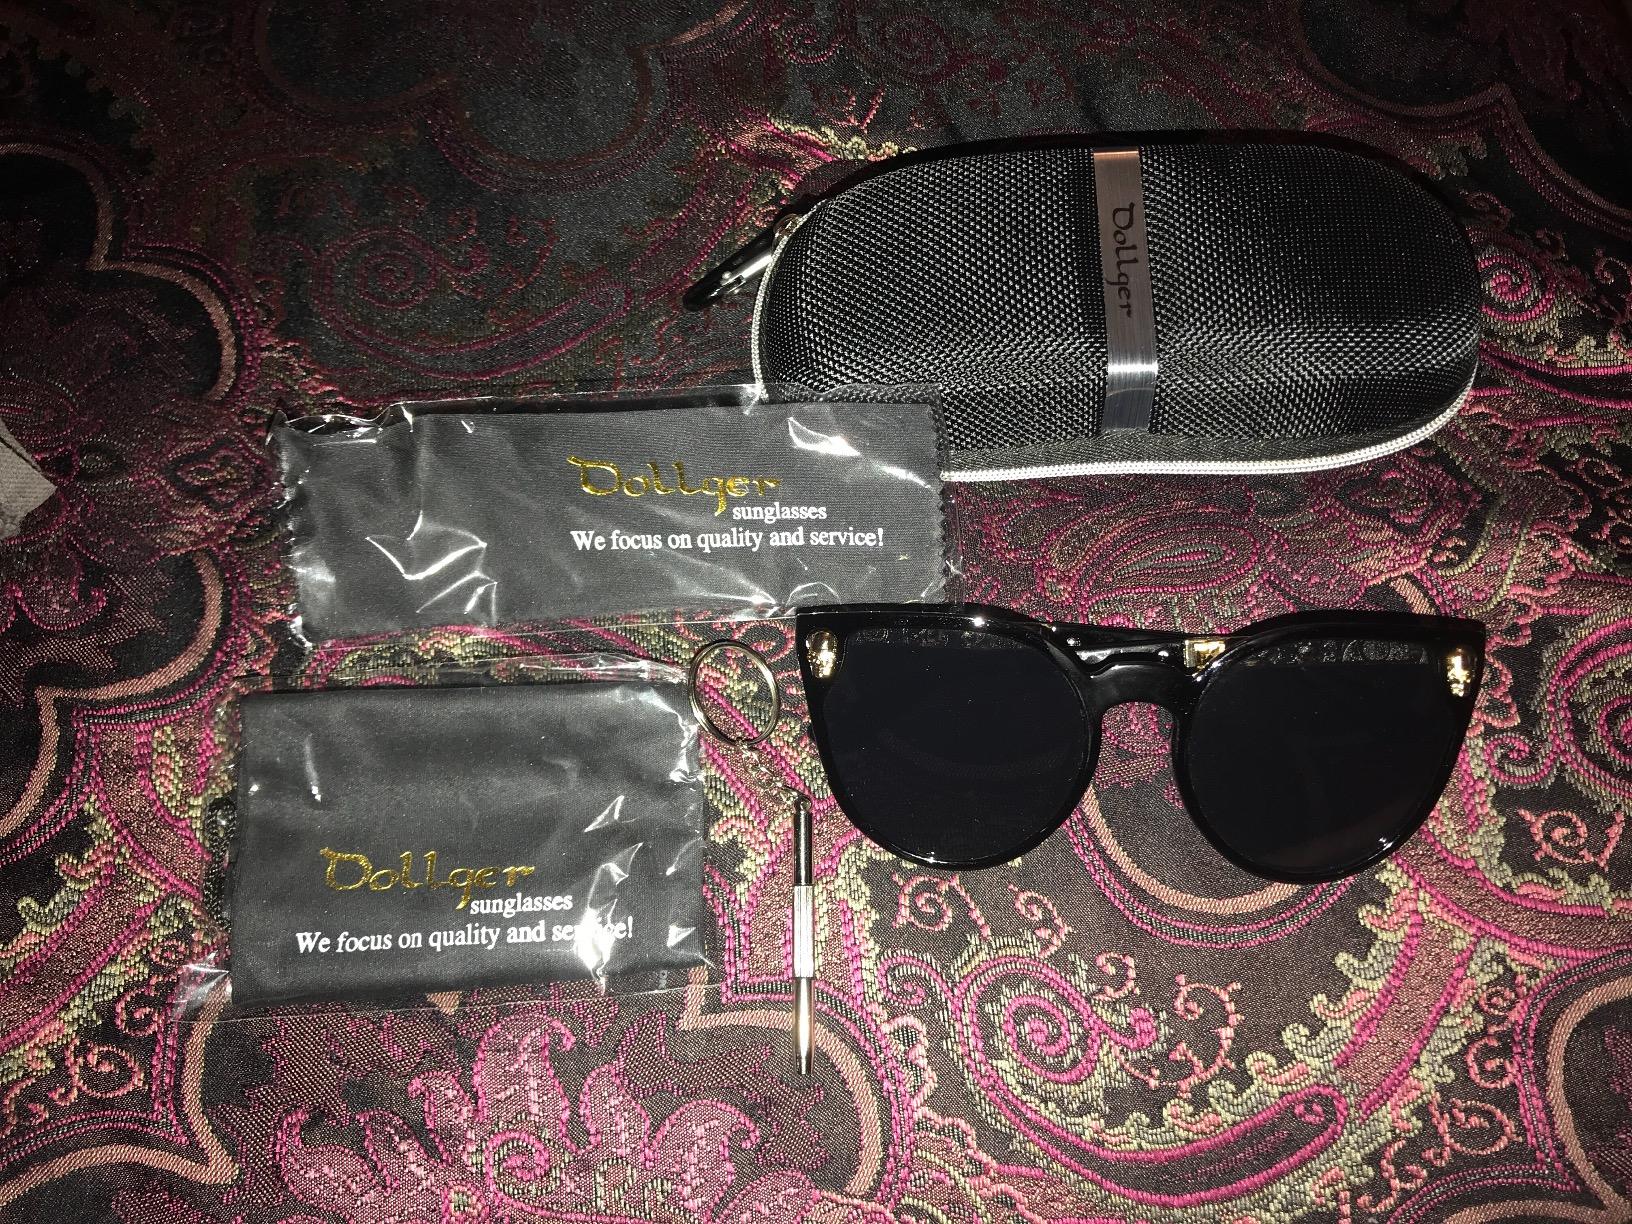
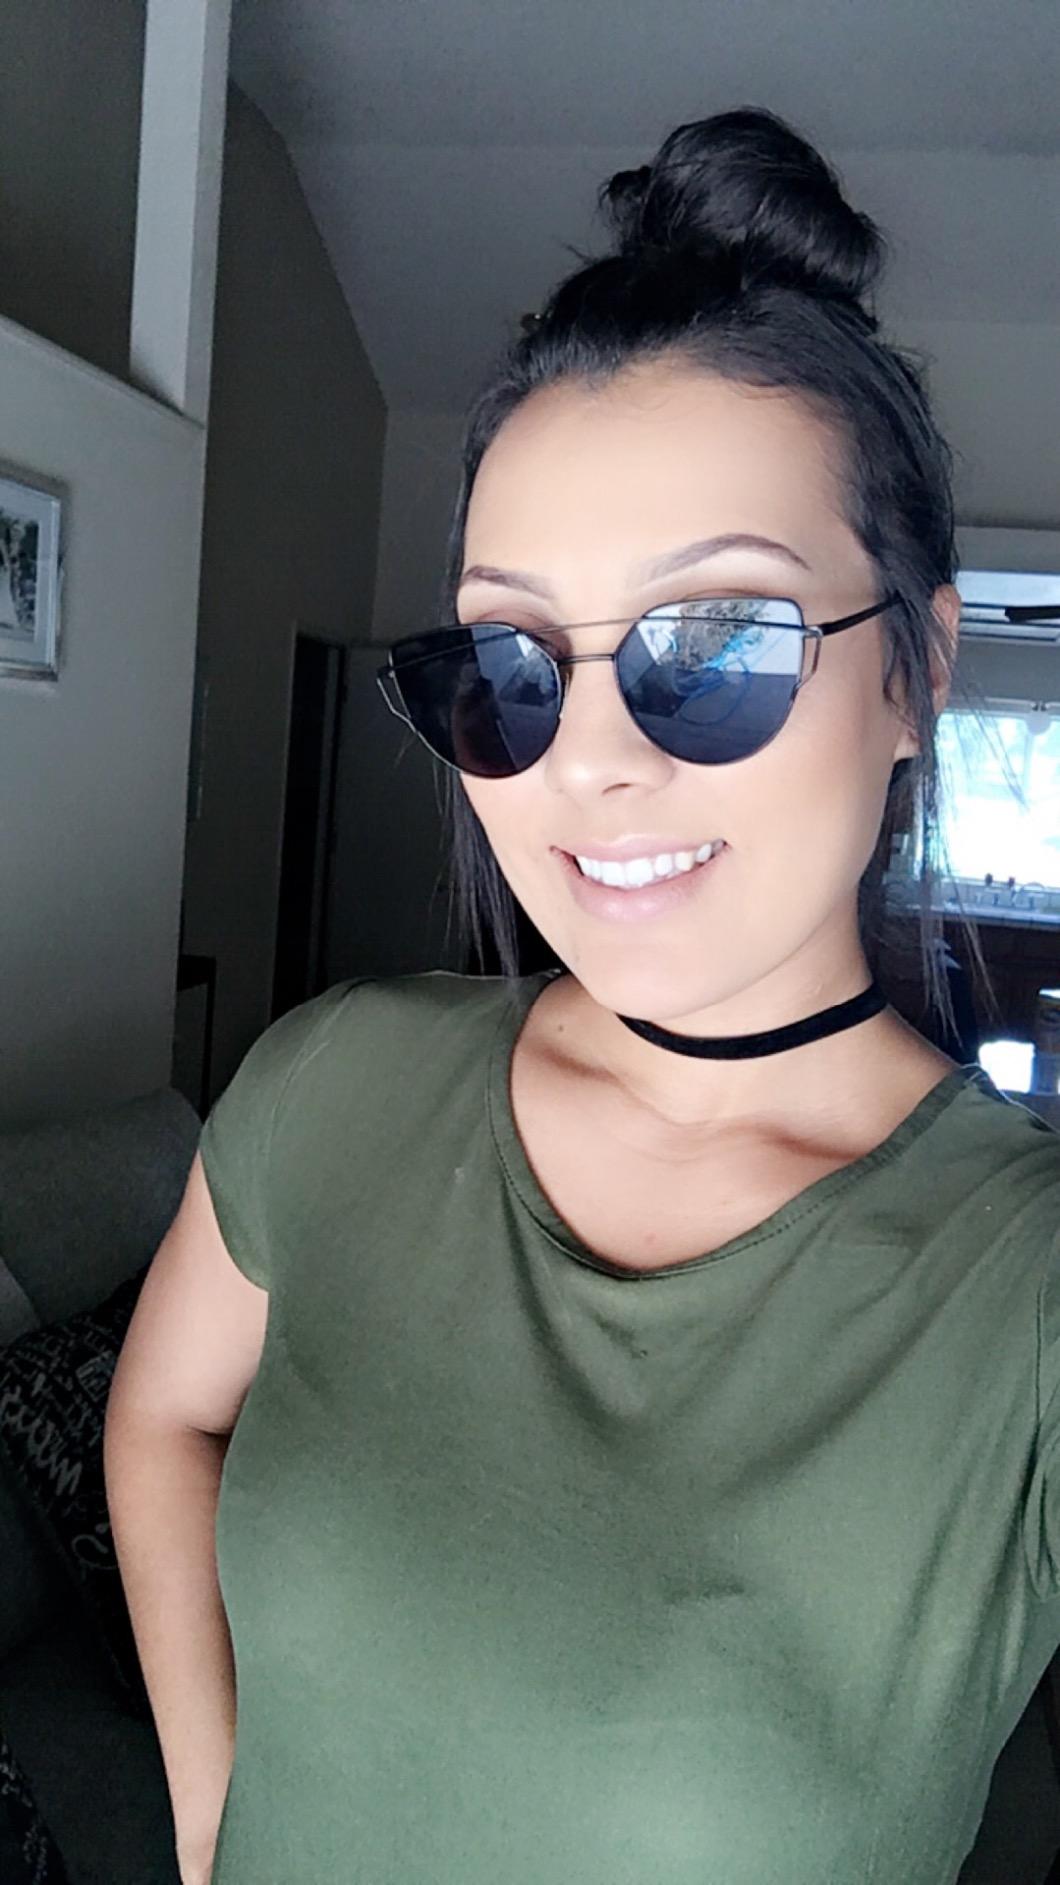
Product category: accessories_sunglasses
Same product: no